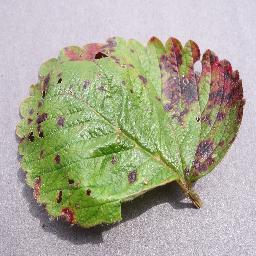
Label: Strawberry___Leaf_scorch